Glenoe

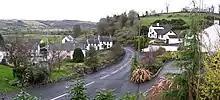
Glenoe village

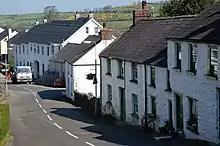
Houses in Glenoe

Glenoe or Gleno is a small village in County Antrim, Northern Ireland. It is halfway between Larne and Carrickfergus. In the 2021 census, it had a population of 167 people. Glenoe is in the Mid and East Antrim Borough Council area.